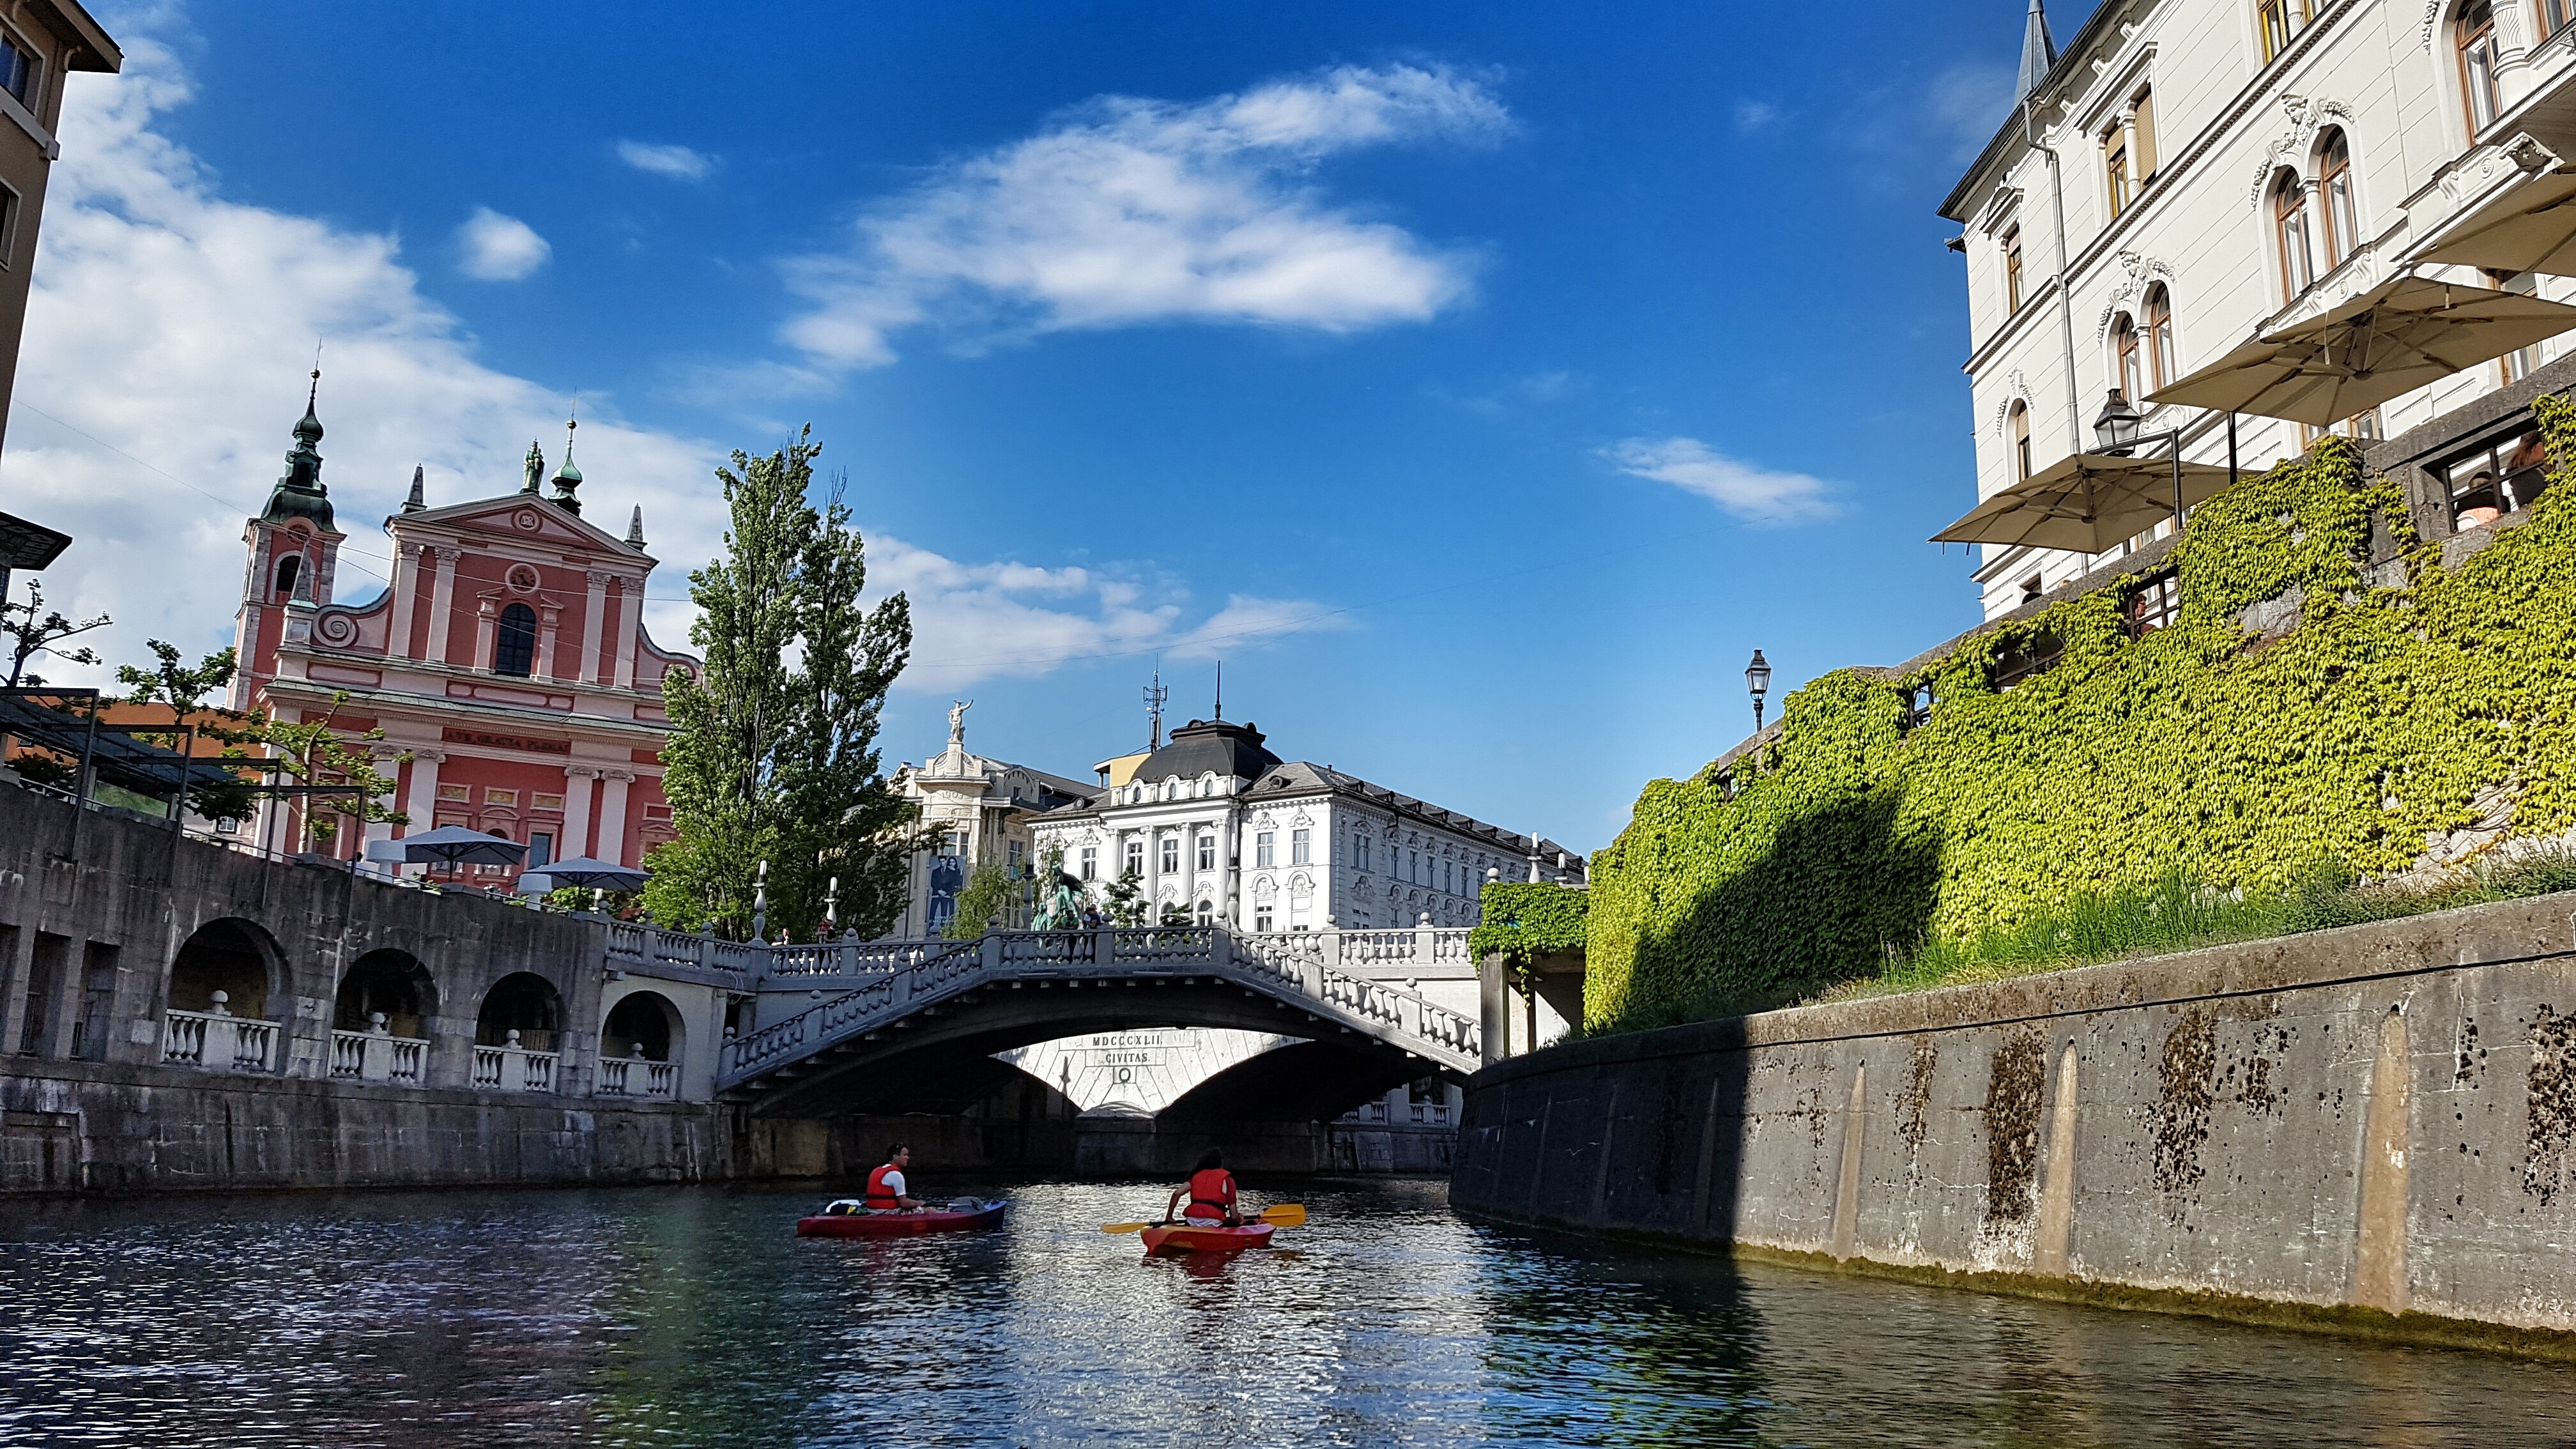
bridge, town, chateau, river, canal, cityscape, vacation, travel, landmark, tourism, waterway, slovenia, ljubljana, canoeing, laibach, landform, tours, geographical feature